Forget Me Not (2010 British film)

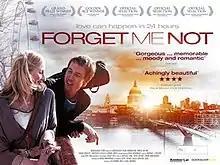
British quad format film poster

Forget Me Not is a 2010 British romantic drama film, directed by Alexander Holt and Lance Roehrig and starring Tobias Menzies and Genevieve O'Reilly. It was first shown at the Rhode Island International Film Festival in August 2010, and was released in the US on 4 March 2011 and in the UK on 6 May 2011.